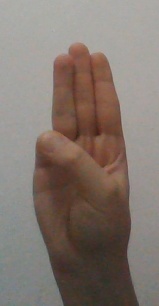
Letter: thaa